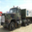
Label: truck